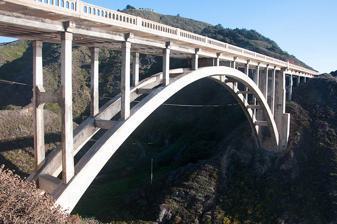
Building: Rocky Creek Bridge (California)
Country: Unknown
Year built: 1932
Bridge in Big Sur, Monterey County Rocky Creek Bridge Coordinates 36°22′46″N 121°54′08″W / 36.37944°N 121.90222°W / 36.37944; -121.90222 ( Rocky Creek Bridge ) Carries SR 1 Crosses Rocky Creek Locale Big Sur Monterey County Maintained by Caltrans Characteristics Design open- spandrel deck arch bridge Material Reinforced concrete Total length 497.1 feet (151.5 m) Longest span 239 feet (73 m) History Construction end 1932 Location Rocky Creek Bridge is a reinforced concrete open- spandrel arch bridge on the Big Sur coast of California, featuring a reinforced-concrete, open-spandrel, fixed, parabolic-arch, a decorative cantilevered walkway, and reinforced-concrete railings in an arched-window design. It is located in Monterey County , on the State Route 1 (Cabrillo Highway) about 12 miles (19 km) south of the city of Carmel , and about a mile north of the more famous Bixby Creek Bridge . Rocky Creek Bridge is one of seven similar bridges along State Route 1 known as the Big Sur Arches, it is individually eligible for the National Register of Historic Places under Criterion A for providing important crossings for the Carmel-San Simeon Highway, originally State Route 56 (now State Route 1), and under Criterion C as an outstanding example of modern concrete arch construction with heavily inflected piers, and thin arch rings and spandrels As its name implies, it spans Rocky Creek. A turnout with limited parking space exists to the northwest of the bridge, for tourist use. The vicinity ecology is noteworthy in that the marine waters at the mouth of Rocky Creek are a habitat for the endangered southern sea otter , E. l. nereis .  Additionally, on a ridge above Rocky Creek is one of the few known habitats of Yadon's piperia , a North American rare and endangered species of orchid. References